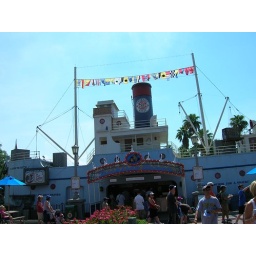
There's a boat in the lake